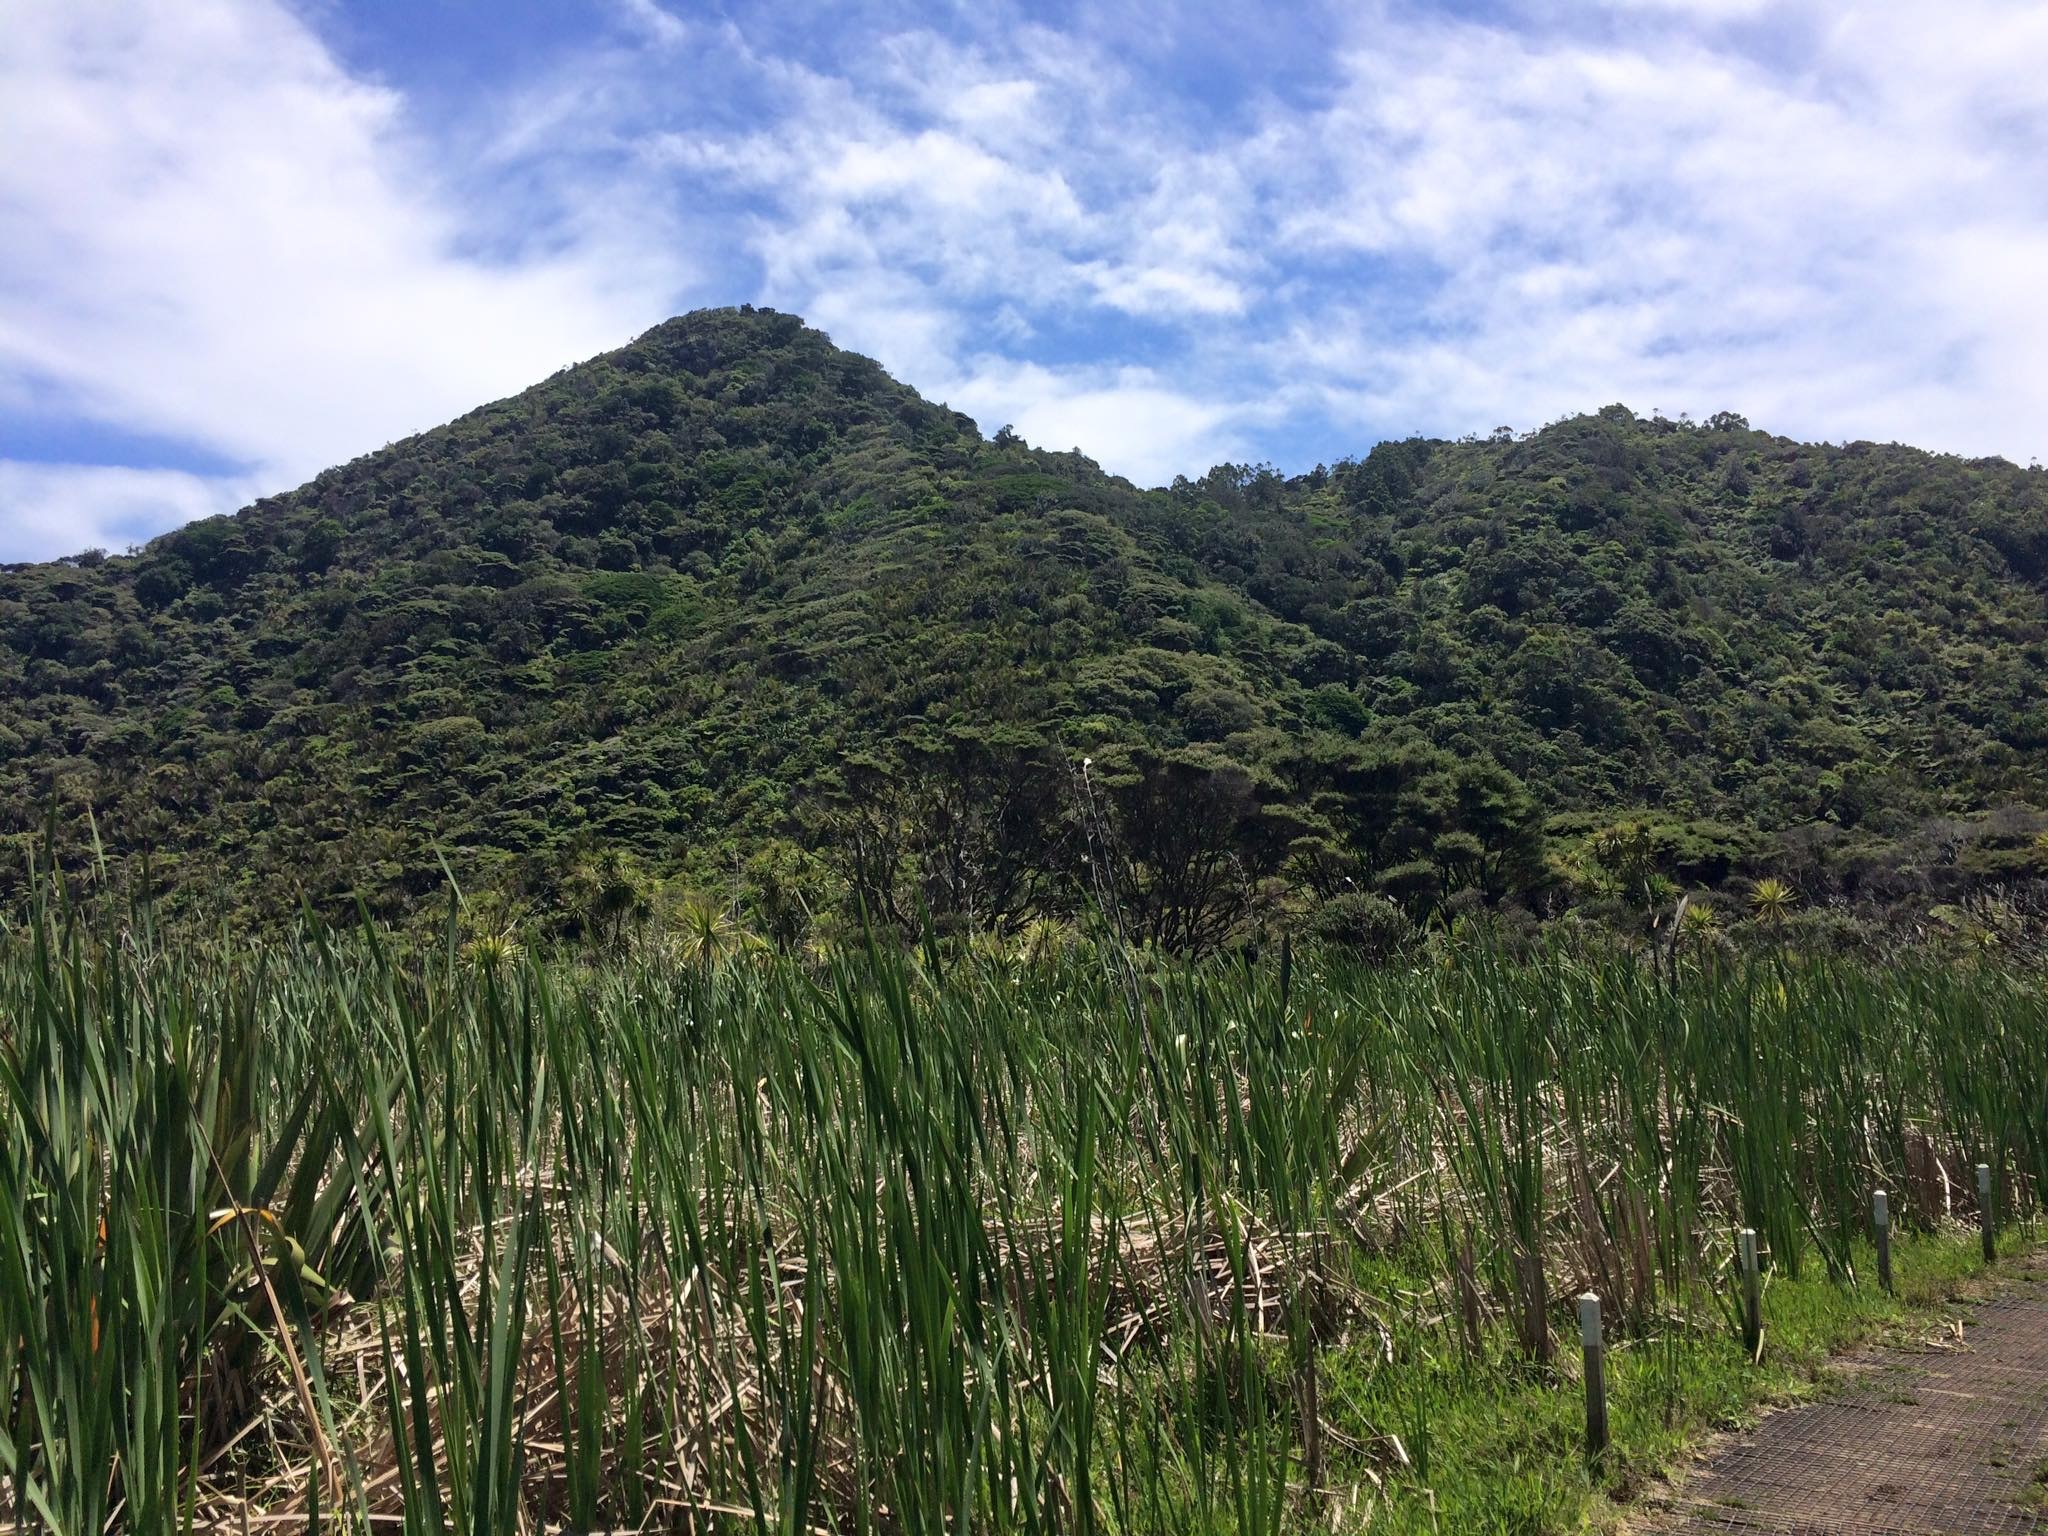
tree, forest, grass, mountain, field, meadow, prairie, hill, park, soil, agriculture, ridge, grassland, vegetation, new zealand, plantation, plateau, habitat, ecosystem, rural area, natural environment, geographical feature, grass family, mountainous landforms